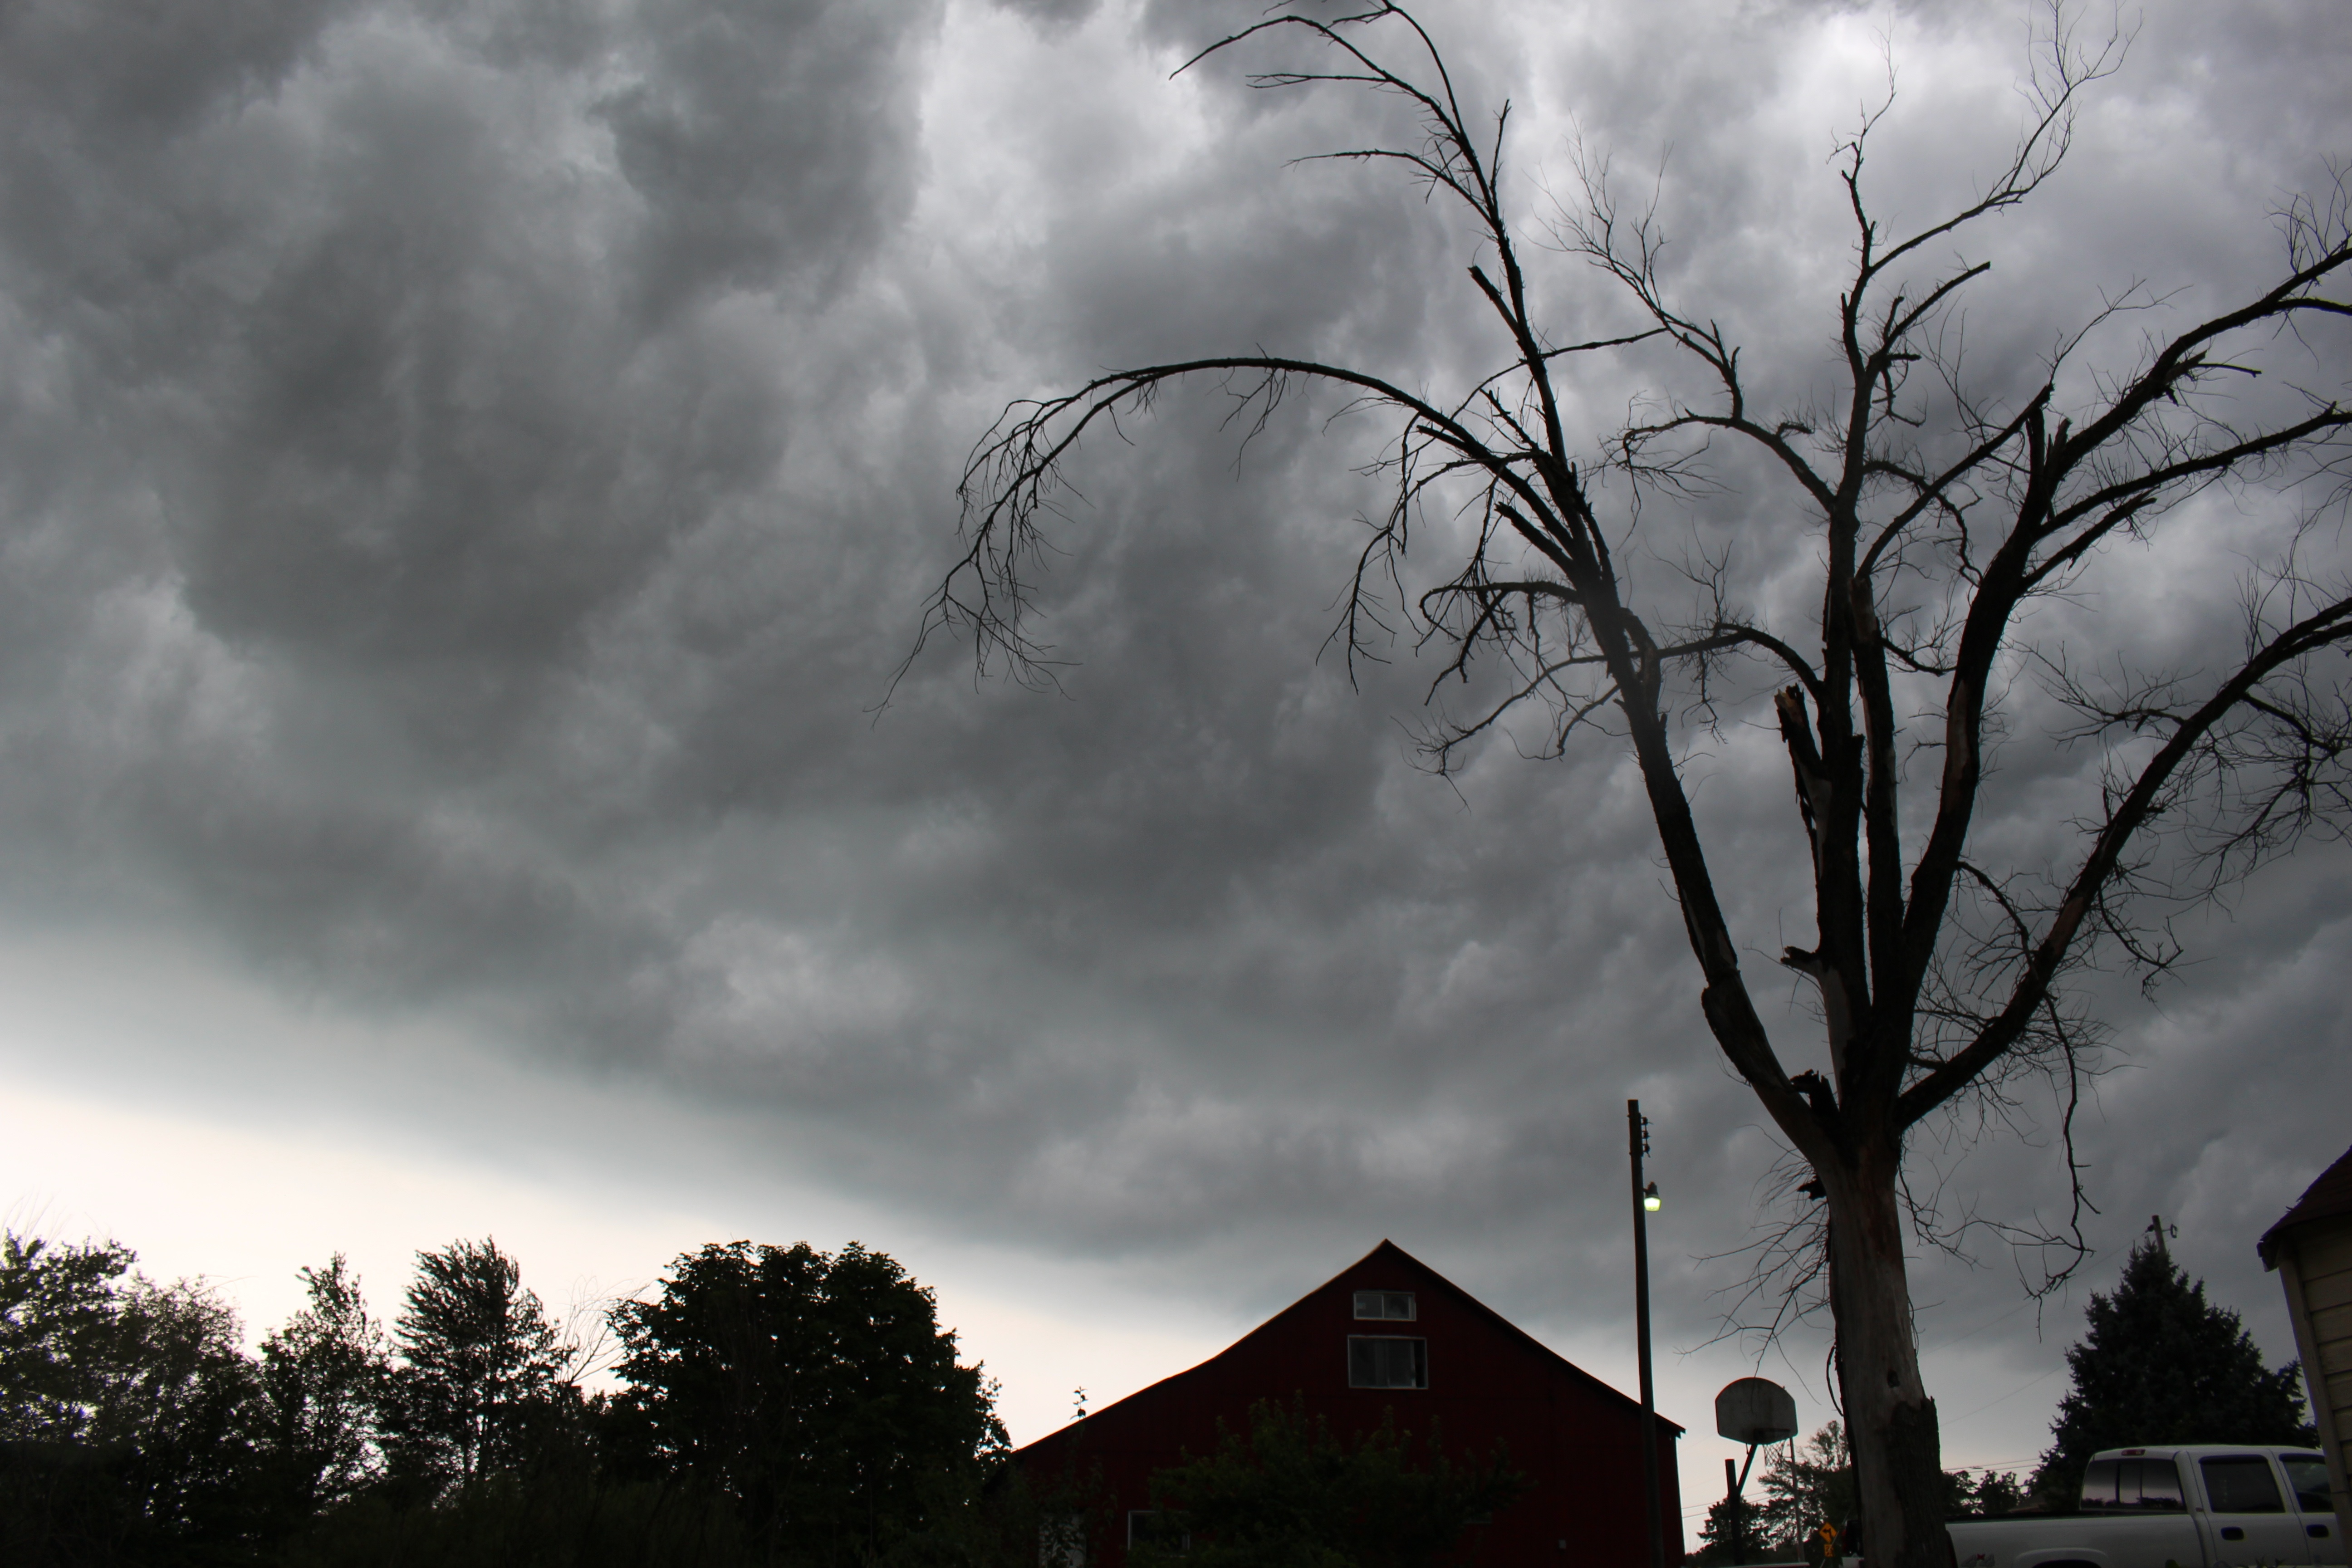
tree, nature, snow, winter, cloud, plant, sky, mist, sunlight, morning, dawn, atmosphere, dusk, evening, weather, storm, darkness, monochrome, meteorological phenomenon, atmospheric phenomenon, atmosphere of earth, woody plant